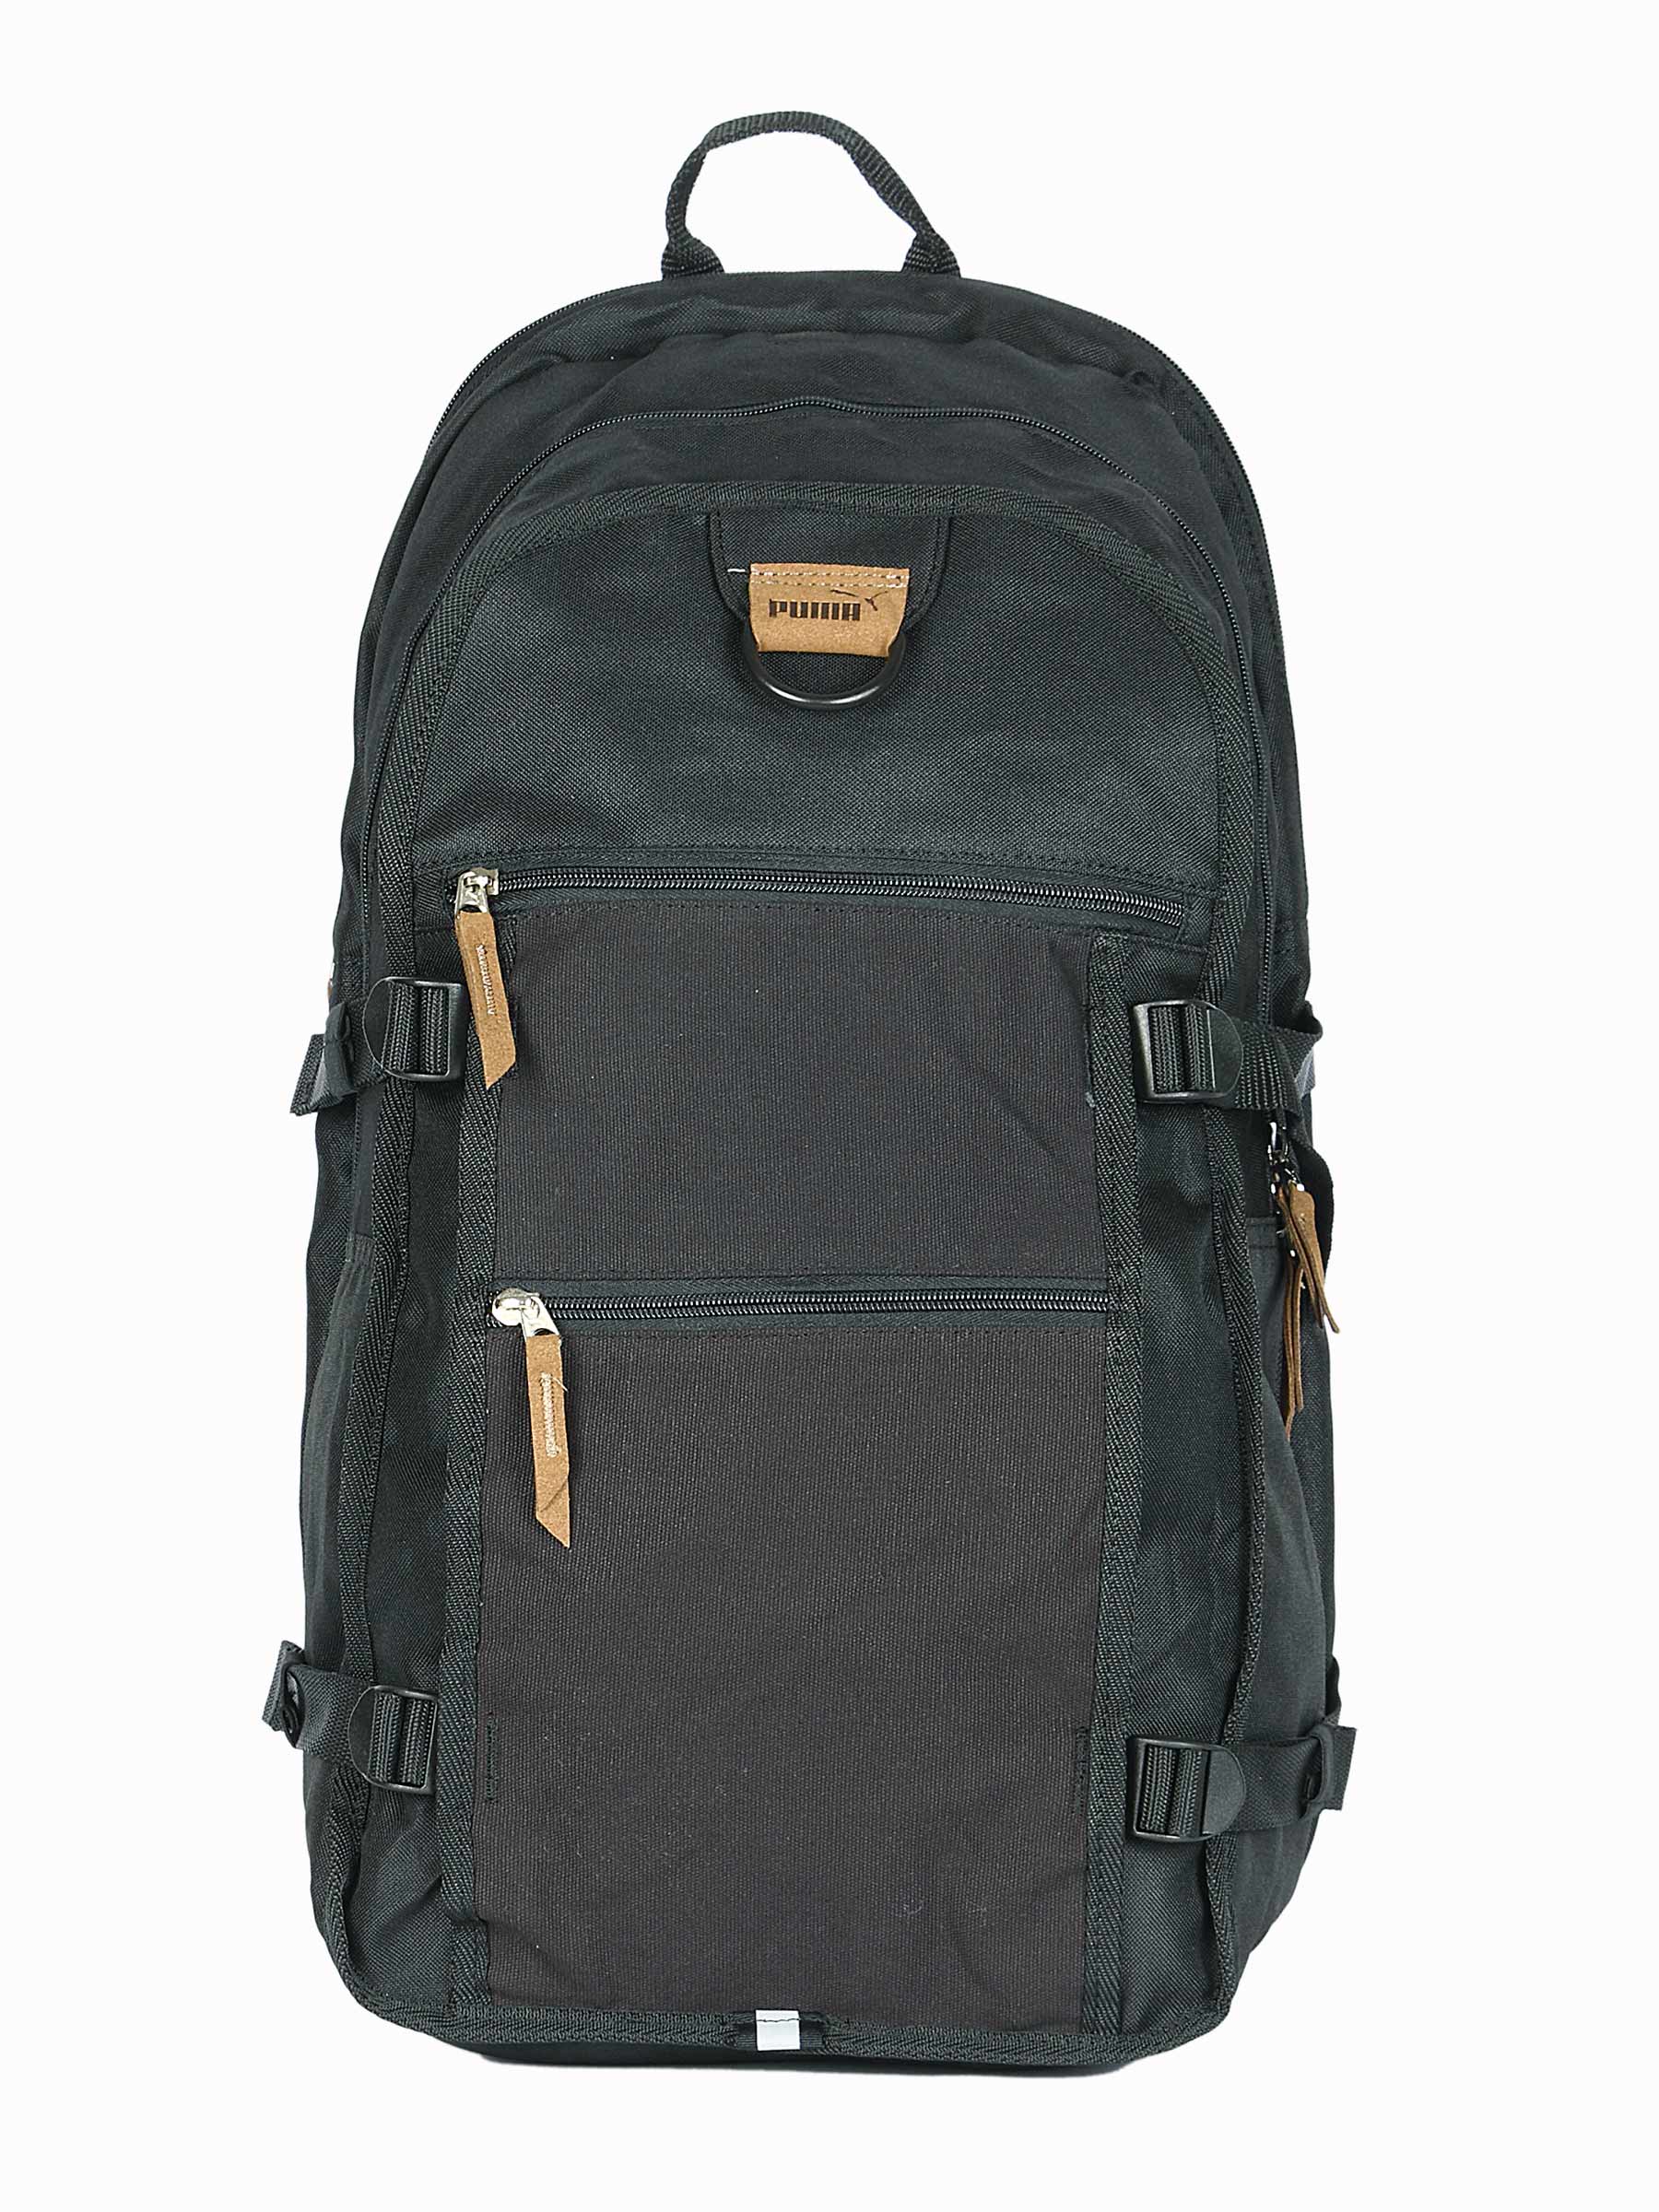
Puma Unisex Grit Black Backpacks
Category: Accessories / Bags / Backpacks
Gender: Unisex
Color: Black
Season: Fall 2011
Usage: Casual